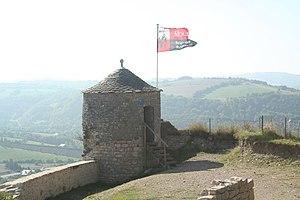
Sévérac-le-Château (Aveyron) - tourelle.
Le Rouergue est une ancienne province du Midi de la France correspondant approximativement à l'actuel département de l'Aveyron. Après avoir fait partie du comté de Toulouse, il fut rattaché à la Guyenne avant d'en être détaché lors de la formation de la province de Haute-Guyenne en 1779.
Sévérac-le-Château, ou Severac lo Castèl en occitan, est une ancienne commune française située dans le département de l'Aveyron, en région Occitanie, devenue, le 1ᵉʳ janvier 2016, une commune déléguée de la commune nouvelle Sévérac d'Aveyron.
La Maison de Sévérac est une famille française noble d'extraction, originaire du château de Sévérac à Sévérac dans le Rouergue, qui s'est fondue au XVIᵉ siècle dans la famille de Caylus.